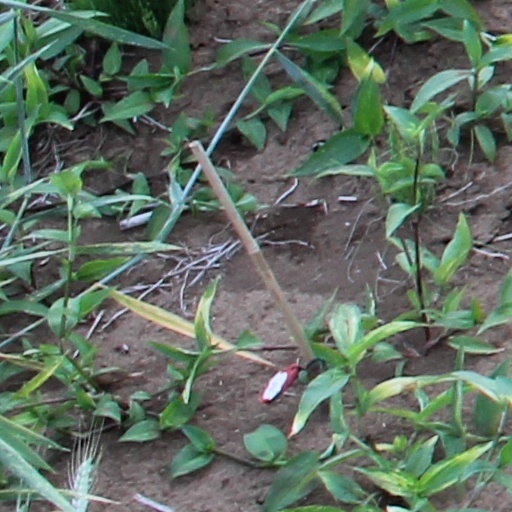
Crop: wheat